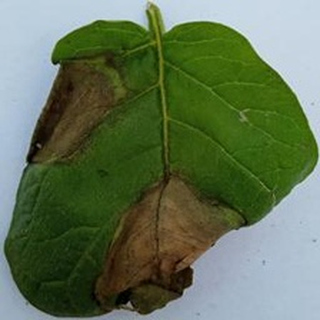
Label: potato_late_blight